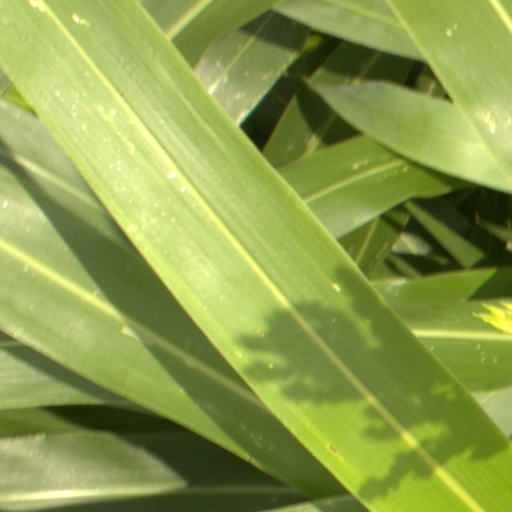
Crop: sorghum